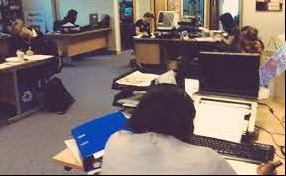
Denominación: 100